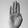
ASL letter: B